Peeter Pedaja

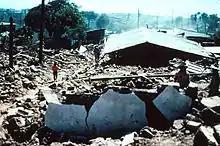
Aftermath of the Guatemala earthquake, 1976

By 1974, Pedaja had at some stage been involved in a car accident and was receiving a disability pension. Apparently seeking treatment and an ideal retirement community, he then travelled to the United States and Mexico.